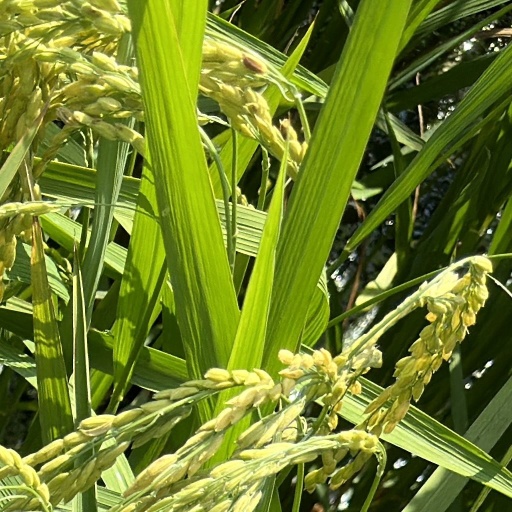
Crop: rice